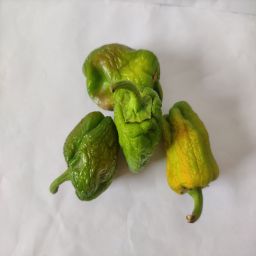
Crop: Bell Pepper
Quality: Old